Sourav Ganguly

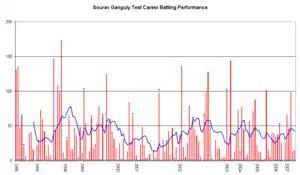
A graph showing a number of lines going up and down in pink. A single blue line intersects it in-between.

Author Mihir Bose, in his book, "The magic of Indian cricket: cricket and society in India". commented that "The cricket world had gotten too used to the stereotype of the meek Indian cricketer. All that has changed under Ganguly, perhaps for the better." He credits Ganguly for not being shy of taking on responsibility. "He showed that he can be a leader of a team, which has greats like Sachin and Dravid in the side, without any problems. Under Ganguly's leadership, India started winning matches and tournaments, previously lacking from the team considerably." Within a few years of his captaincy, Ganguly rewrote the rules of being a captain of a cricket team. Unlike some of his predecessors, Ganguly was considered impartial, non-parochial, and forever pushed his players to perform better. Off the field, his interactions with the media, his fans, and detractors were uncompromisingly honest and earned him the respect of cricket followers everywhere. However, along with this respect came the criticisms. Ganguly was condemned as a hot-tempered man who refused to listen to other's opinions and abided by his own rules and regulations. Matthew Engel, ICC sport critic, noted that this "turning deaf" to other's opinions would one day harm Ganguly and that it was sheer luck that he existed on the sporting world.